Carlton Terrace, Edinburgh

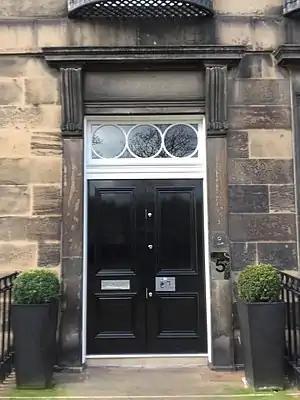
5 Carlton Terrace, with original fanlight designed by Playfair

The Greek Revival architect William Henry Playfair designed Carlton Terrace in the 1820s, and a number of his original drawings, dating from 1821 to 1831, have survived in the Edinburgh University Library. An early drawing dated 1821 (number 1036) shows a design with rustication at ground floor level which was later discarded, and his final design emerged in a series of drawings done in 1825.